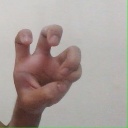
अक्षर: छ